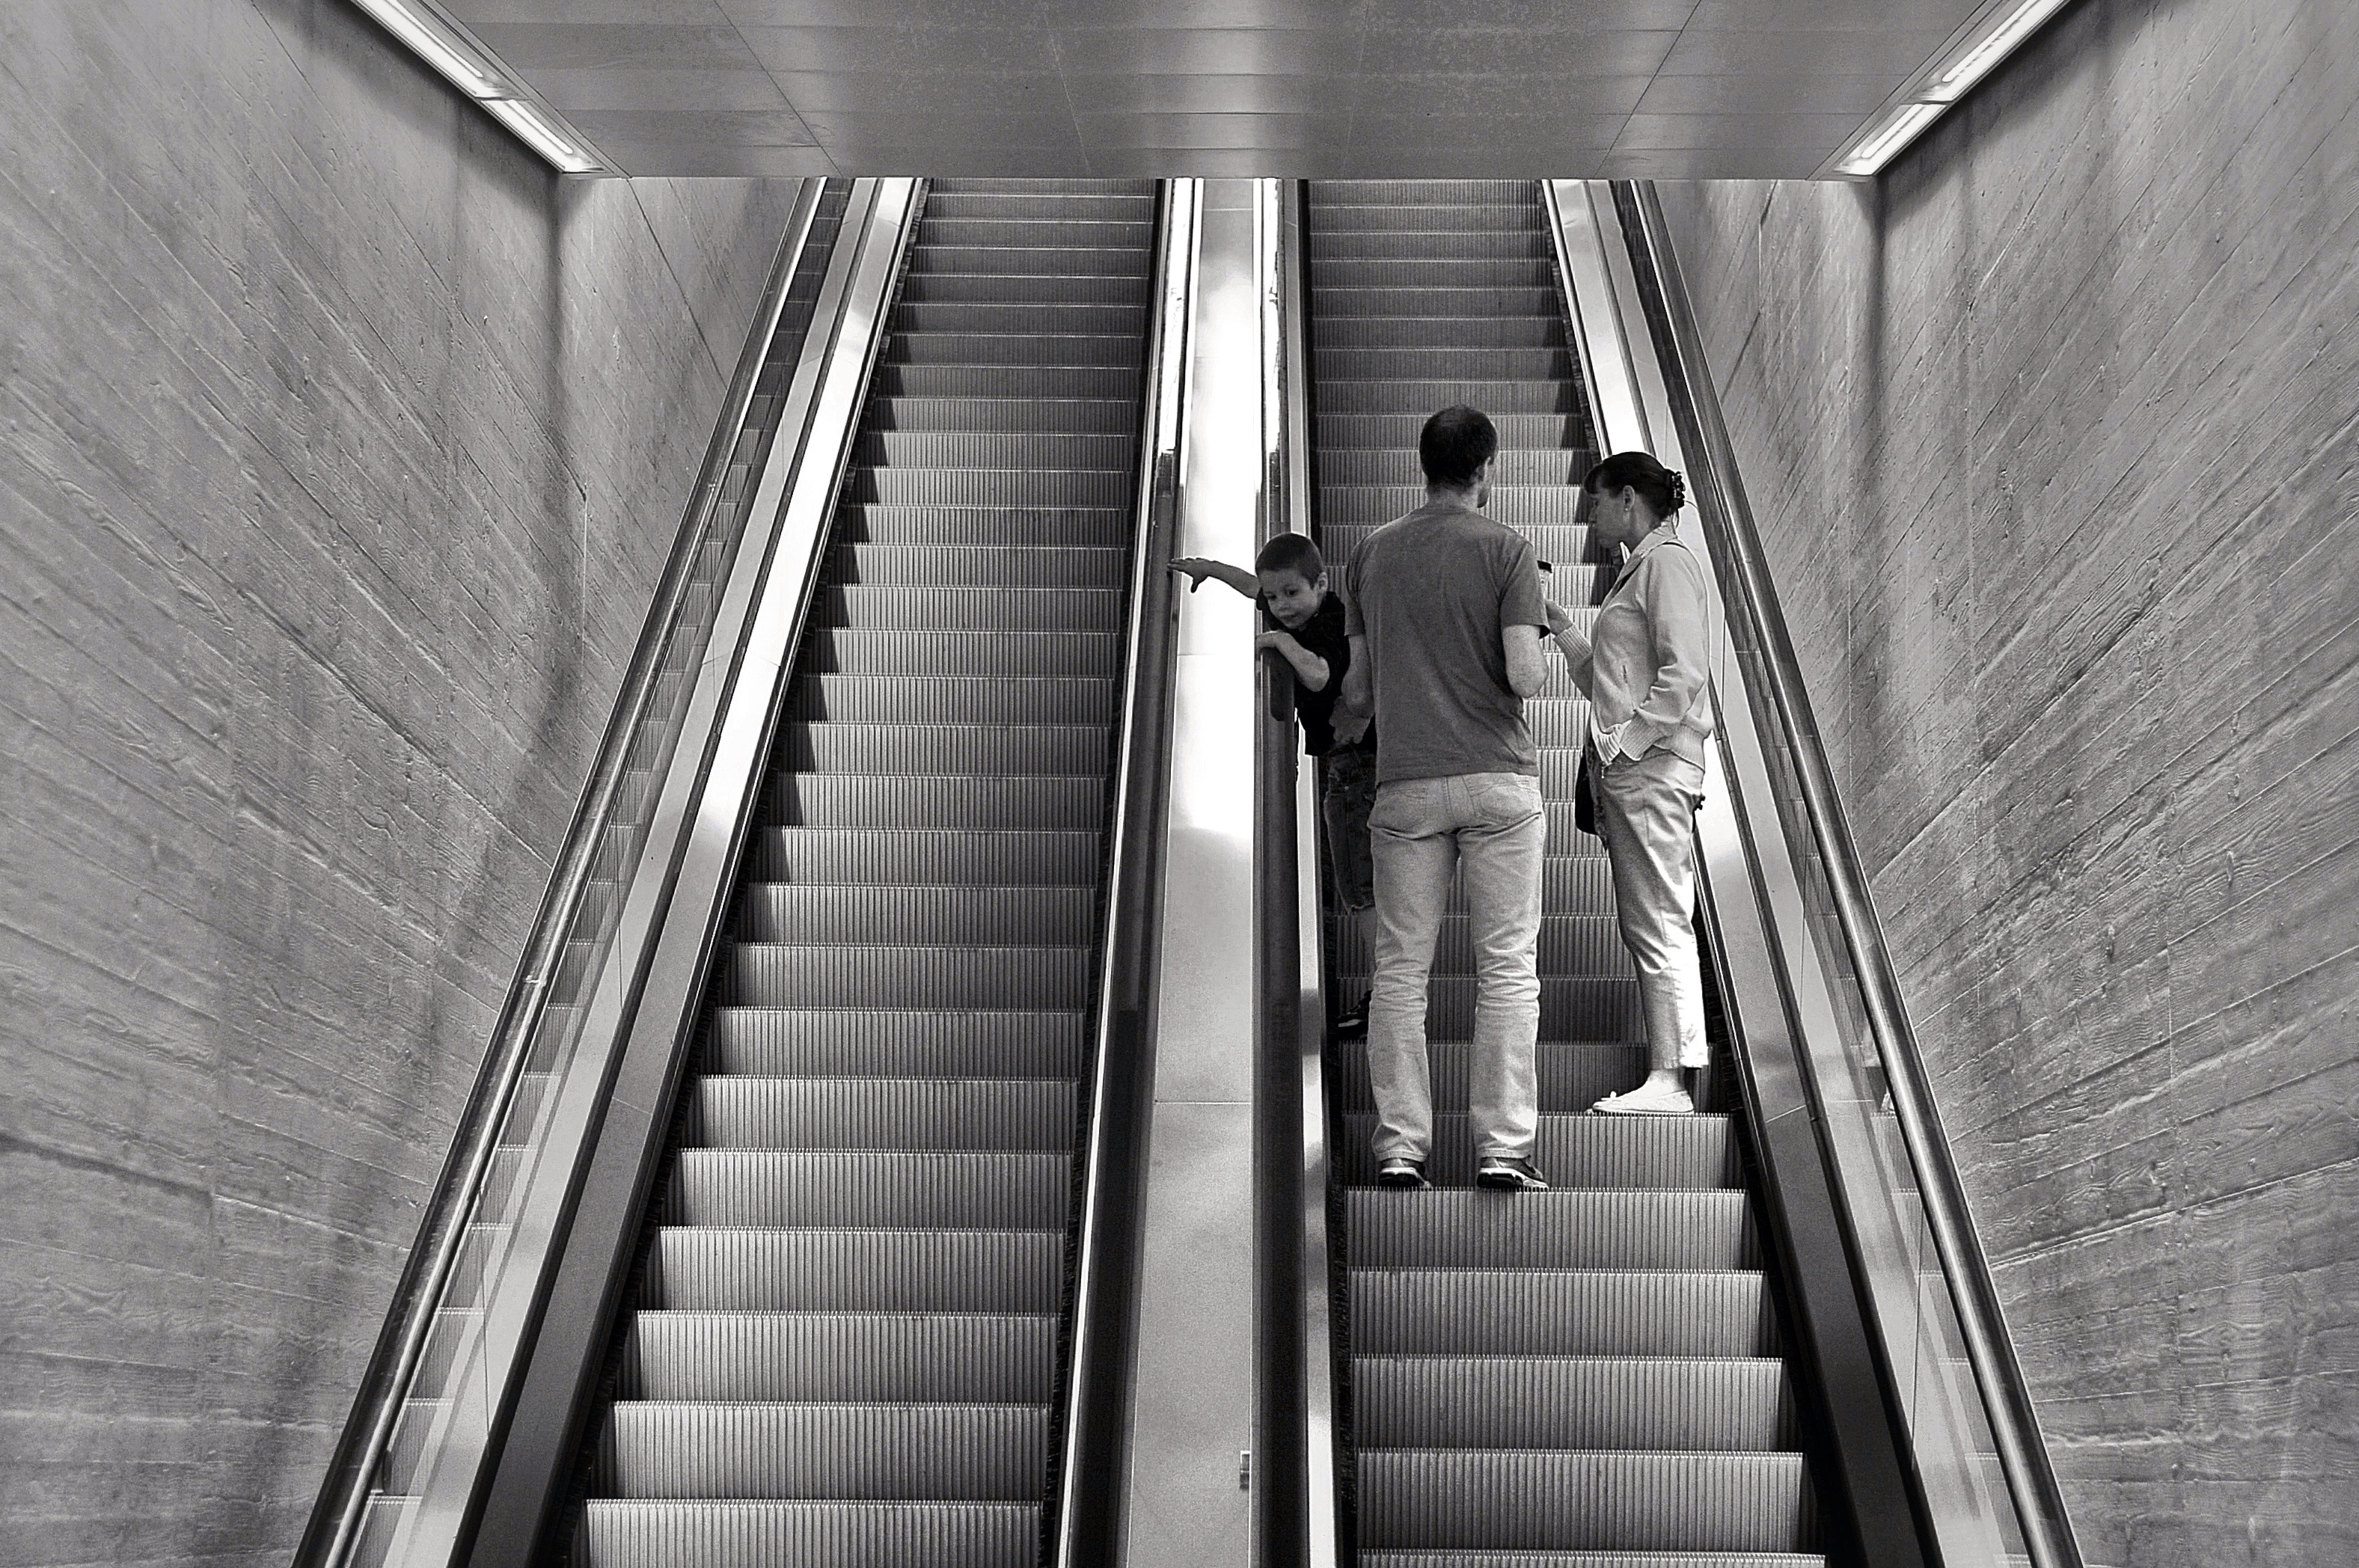
black and white, people, white, street, urban, escalator, transport, line, black, monochrome, streetphotography, candid, swiss, symmetry, stadt, snapshot, streetart, schweiz, switzerland, zurich, streetphoto, schwarzundweiss, stphotographia, streetscene, strassenszene, strassenfotografie, streetlife, mainstation, sbb, streetpix, thomas8047, onthestreets, streetphotographer, 175528, hb, zurichstreet, fascinationstreet, nikond300s, streetartz ri, zuri, upthrusting, monochrome photography